René Pomerleau

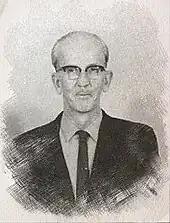

René Pomerleau, OC (27 April 1904 in Saint-Ferdinand, Quebec – 11 October 1993 in Quebec City) was a mycologist and plant pathologist whose specialty was fungi and lichens. He received a Bachelor of Agricultural Science from Laval University before an MS at the McGill University and later study at the Sorbonne. In 1972, he was awarded an honorary doctorate from Sir George Williams University, which later became Concordia University. He has been called the "Father of mycology in Canada" and seen as a pioneering plant pathologist. The film "La mycolade" also had him as the main character.